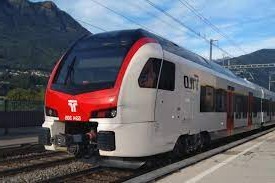
Vehicle type: Trains